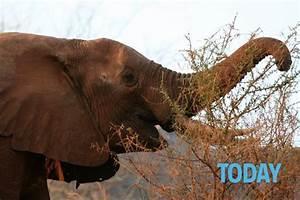
elephant